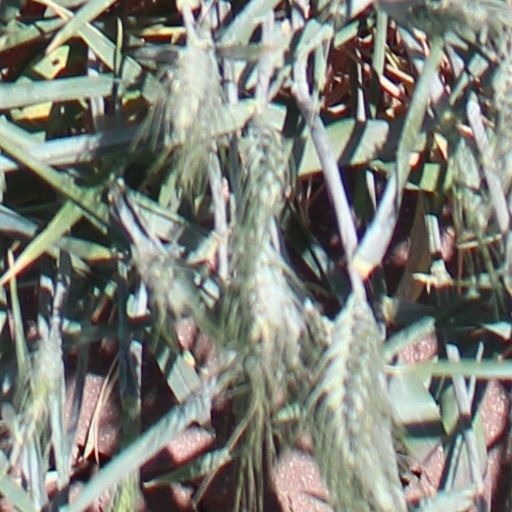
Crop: wheat